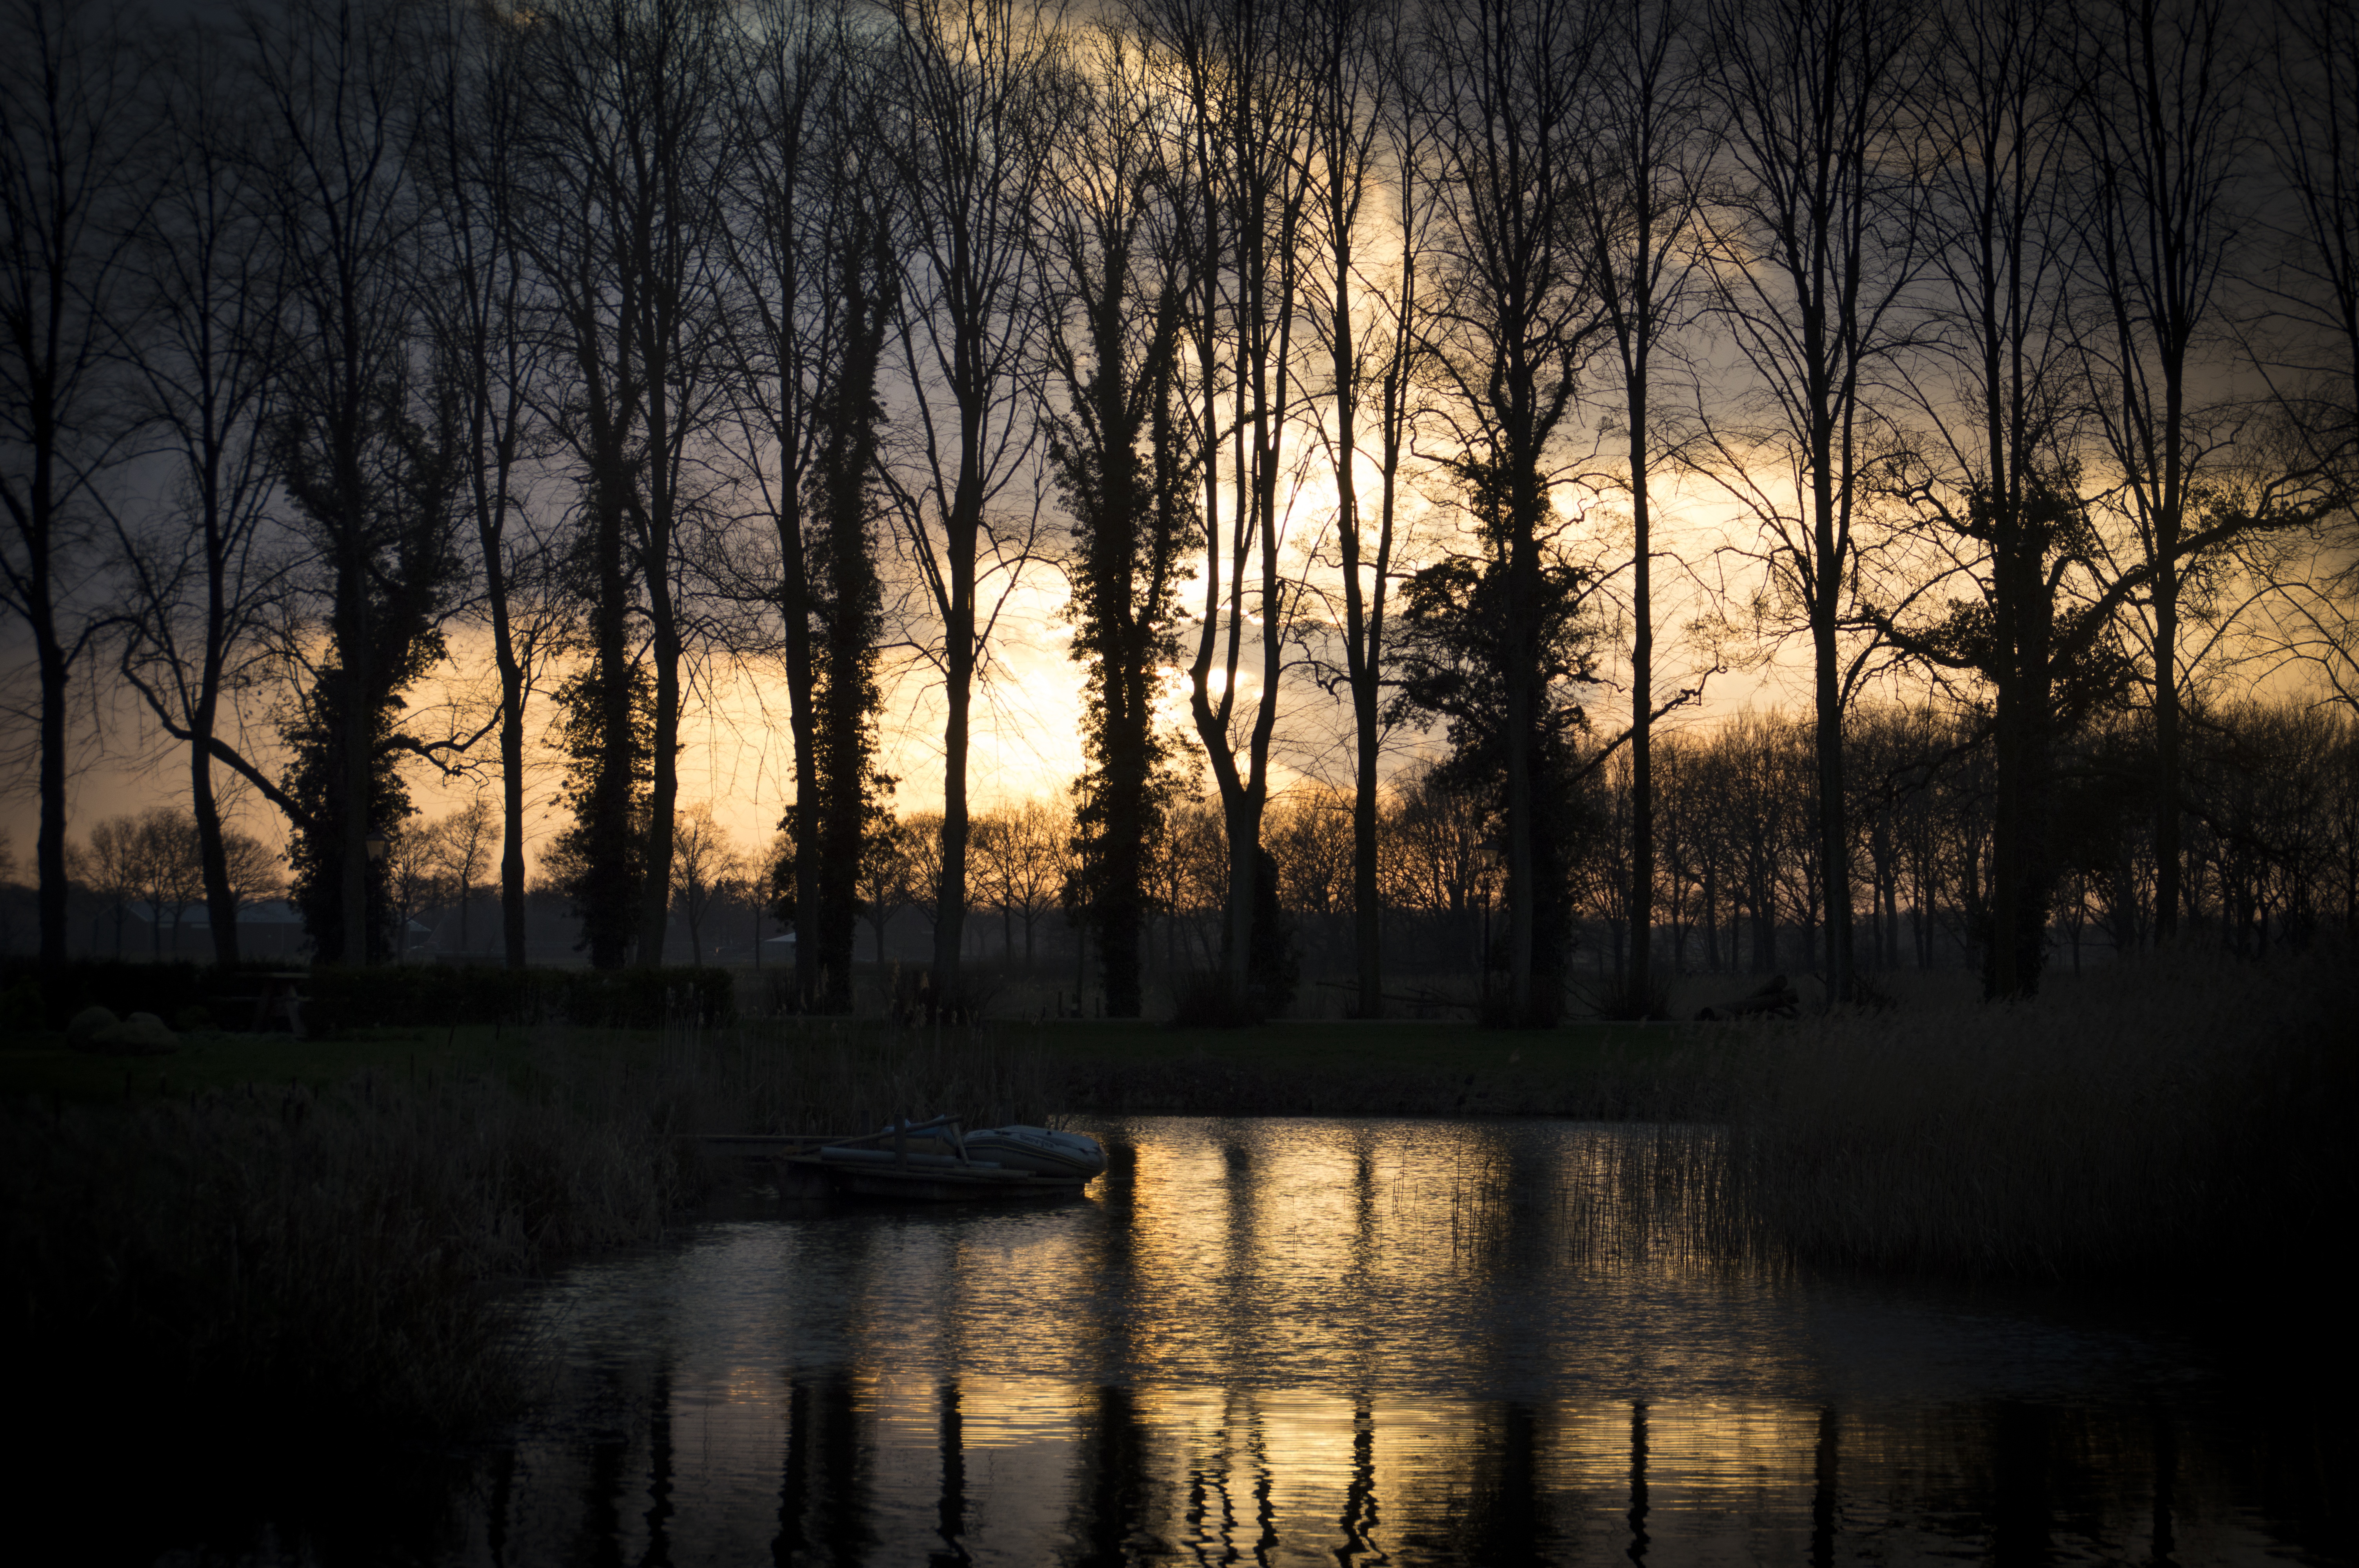
landscape, tree, water, nature, forest, branch, plant, sunrise, sunset, mist, night, sunlight, morning, lake, dawn, dusk, evening, twilight, reflection, autumn, romantic, darkness, season, vote, trees, habitat, abendstimmung, setting sun, evening red, natural environment, atmospheric phenomenon, woody plant